Hailemariyam Amare

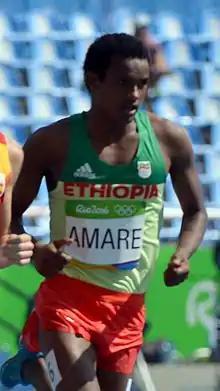
Amare at the 2016 Olympics

Hailemariyam Amare Tegegn (born 22 February 1997) is an Ethiopian runner specialising in the 3000 metres steeplechase. Hailemariyam placed 5th in the 2014 World Junior Championships. He represented his country at the 2015 World Championships in Beijing finishing twelfth in the final. He won a bronze medal at the 2015 African Games. He participated at the 2016 Summer Olympics but failed to reach the final. In 2022, he set a personal best time of 8:06.29 to finish 3rd at the Meeting International Mohammed VI d'Athletisme de Rabat. Later that year, he won the 3000 metres steeplechase and 5000 metres at the African Championships. He competed at the 2022 World Athletics Championships, reaching the 3000m steeplechase final and placing 10th. He was 8th at the 2022 Diamond League Final in Zurich.